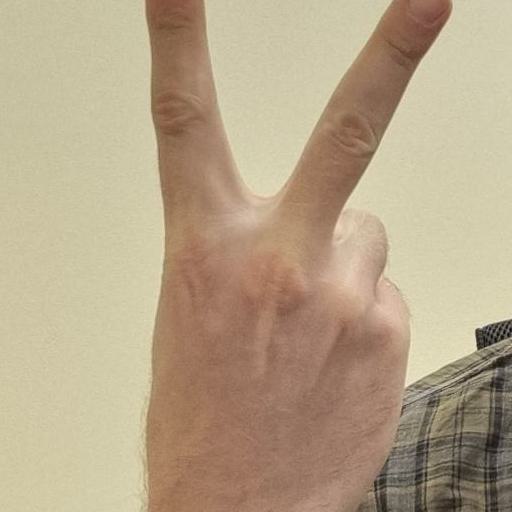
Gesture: peace_inverted